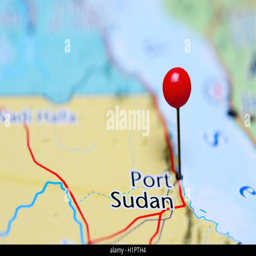
a city pinned on a map of federal republic